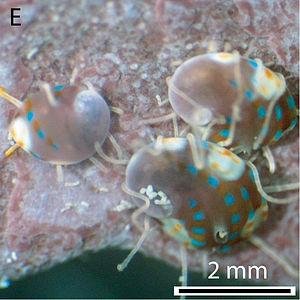
Le genre Haliotis, du grec ἅλιος « marin » et οὖς, ὠτός « oreille », regroupe de nombreuses espèces de mollusques marins à coquille unique, qu'on trouve dans les eaux peu profondes du littoral. Ils vivent dans les eaux froides à tempérées et subtropicales des hémisphères Nord et Sud. On les nomme habituellement ormeaux ou oreilles de mer. Abalone est un anglicisme.